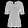
Label: Shirt